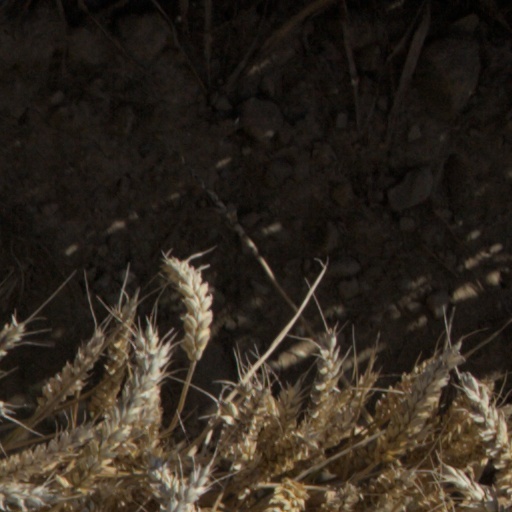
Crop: wheat